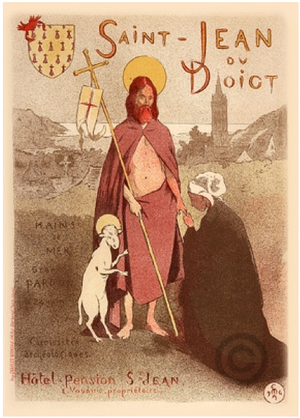
Étienne Moreau-Nélaton, né le 21 décembre 1859 à Paris où il est mort le 25 avril 1927, est un peintre, céramiste, affichiste, collectionneur et historien d'art français.